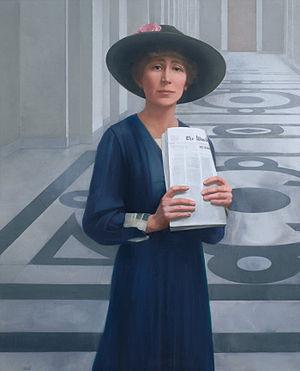
Jeannette Rankin fut la première femme élue à la Chambre des représentants américaine, où elle siégea de 1917 à 1919 et de 1941 à 1943, pour l’État du Montana, comme membre du Parti républicain.